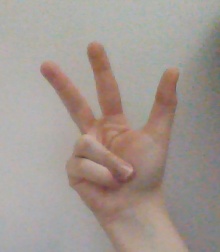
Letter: al